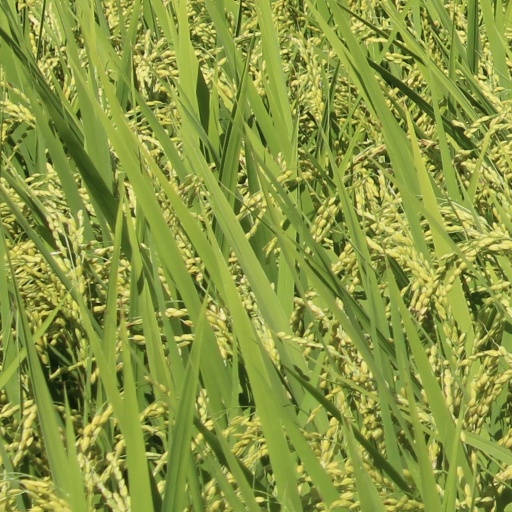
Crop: rice